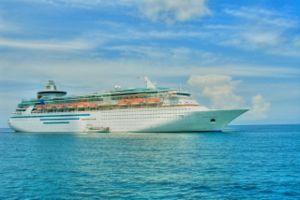
La classe Sovereign est une classe de trois navires de croisière réalisée pour l'opérateur américain de croisière Royal Caribbean Cruise Line.